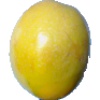
Label: maracuja